Black tree monitor

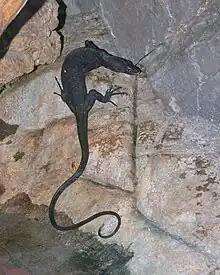

Hatchlings and juveniles of "V. beccarii" are a dark grey in colour, with regular rows of bright yellow-green dots which are particularly noticeable on their backs. As they mature, they turn completely black, losing the colourful dots. Fully grown specimens reach in overall length (including tail), with the males slightly larger than the females.